Herem (war or property)

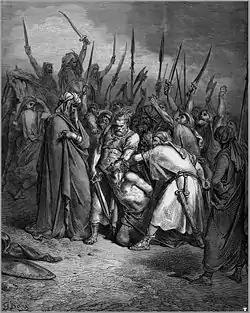
Gustave Doré, "The Death of Agag". Agag was executed by Samuel as part of God's command to put the Amalekites under "herem" (1 Samuel 15).

The concept of "herem" also appears in 1 Samuel 15, where Saul "totally destroyed" (verse 8, NIV) the Amalekites with the sword, but spared their king, Agag, and kept "the best of the sheep and cattle, the fat calves and lambs—everything that was good." For this, Saul is rebuked by Samuel, who reminds him that God had commanded him to "completely destroy" the Amalekites (verse 15). Samuel "hacked Agag to pieces" himself (verse 33, ESV).